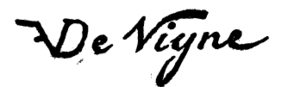
Autographe de Félix de Vigne
Félix De Vigne est un peintre et archéologue belge. Ses œuvres représentent principalement des scènes historiques et ont pour cadre la ville de Gand. Il écrivit plusieurs ouvrages consacrés au Moyen Âge dans les Flandres. Il fut lauréat de l'académie, concours lettres, en 1840.